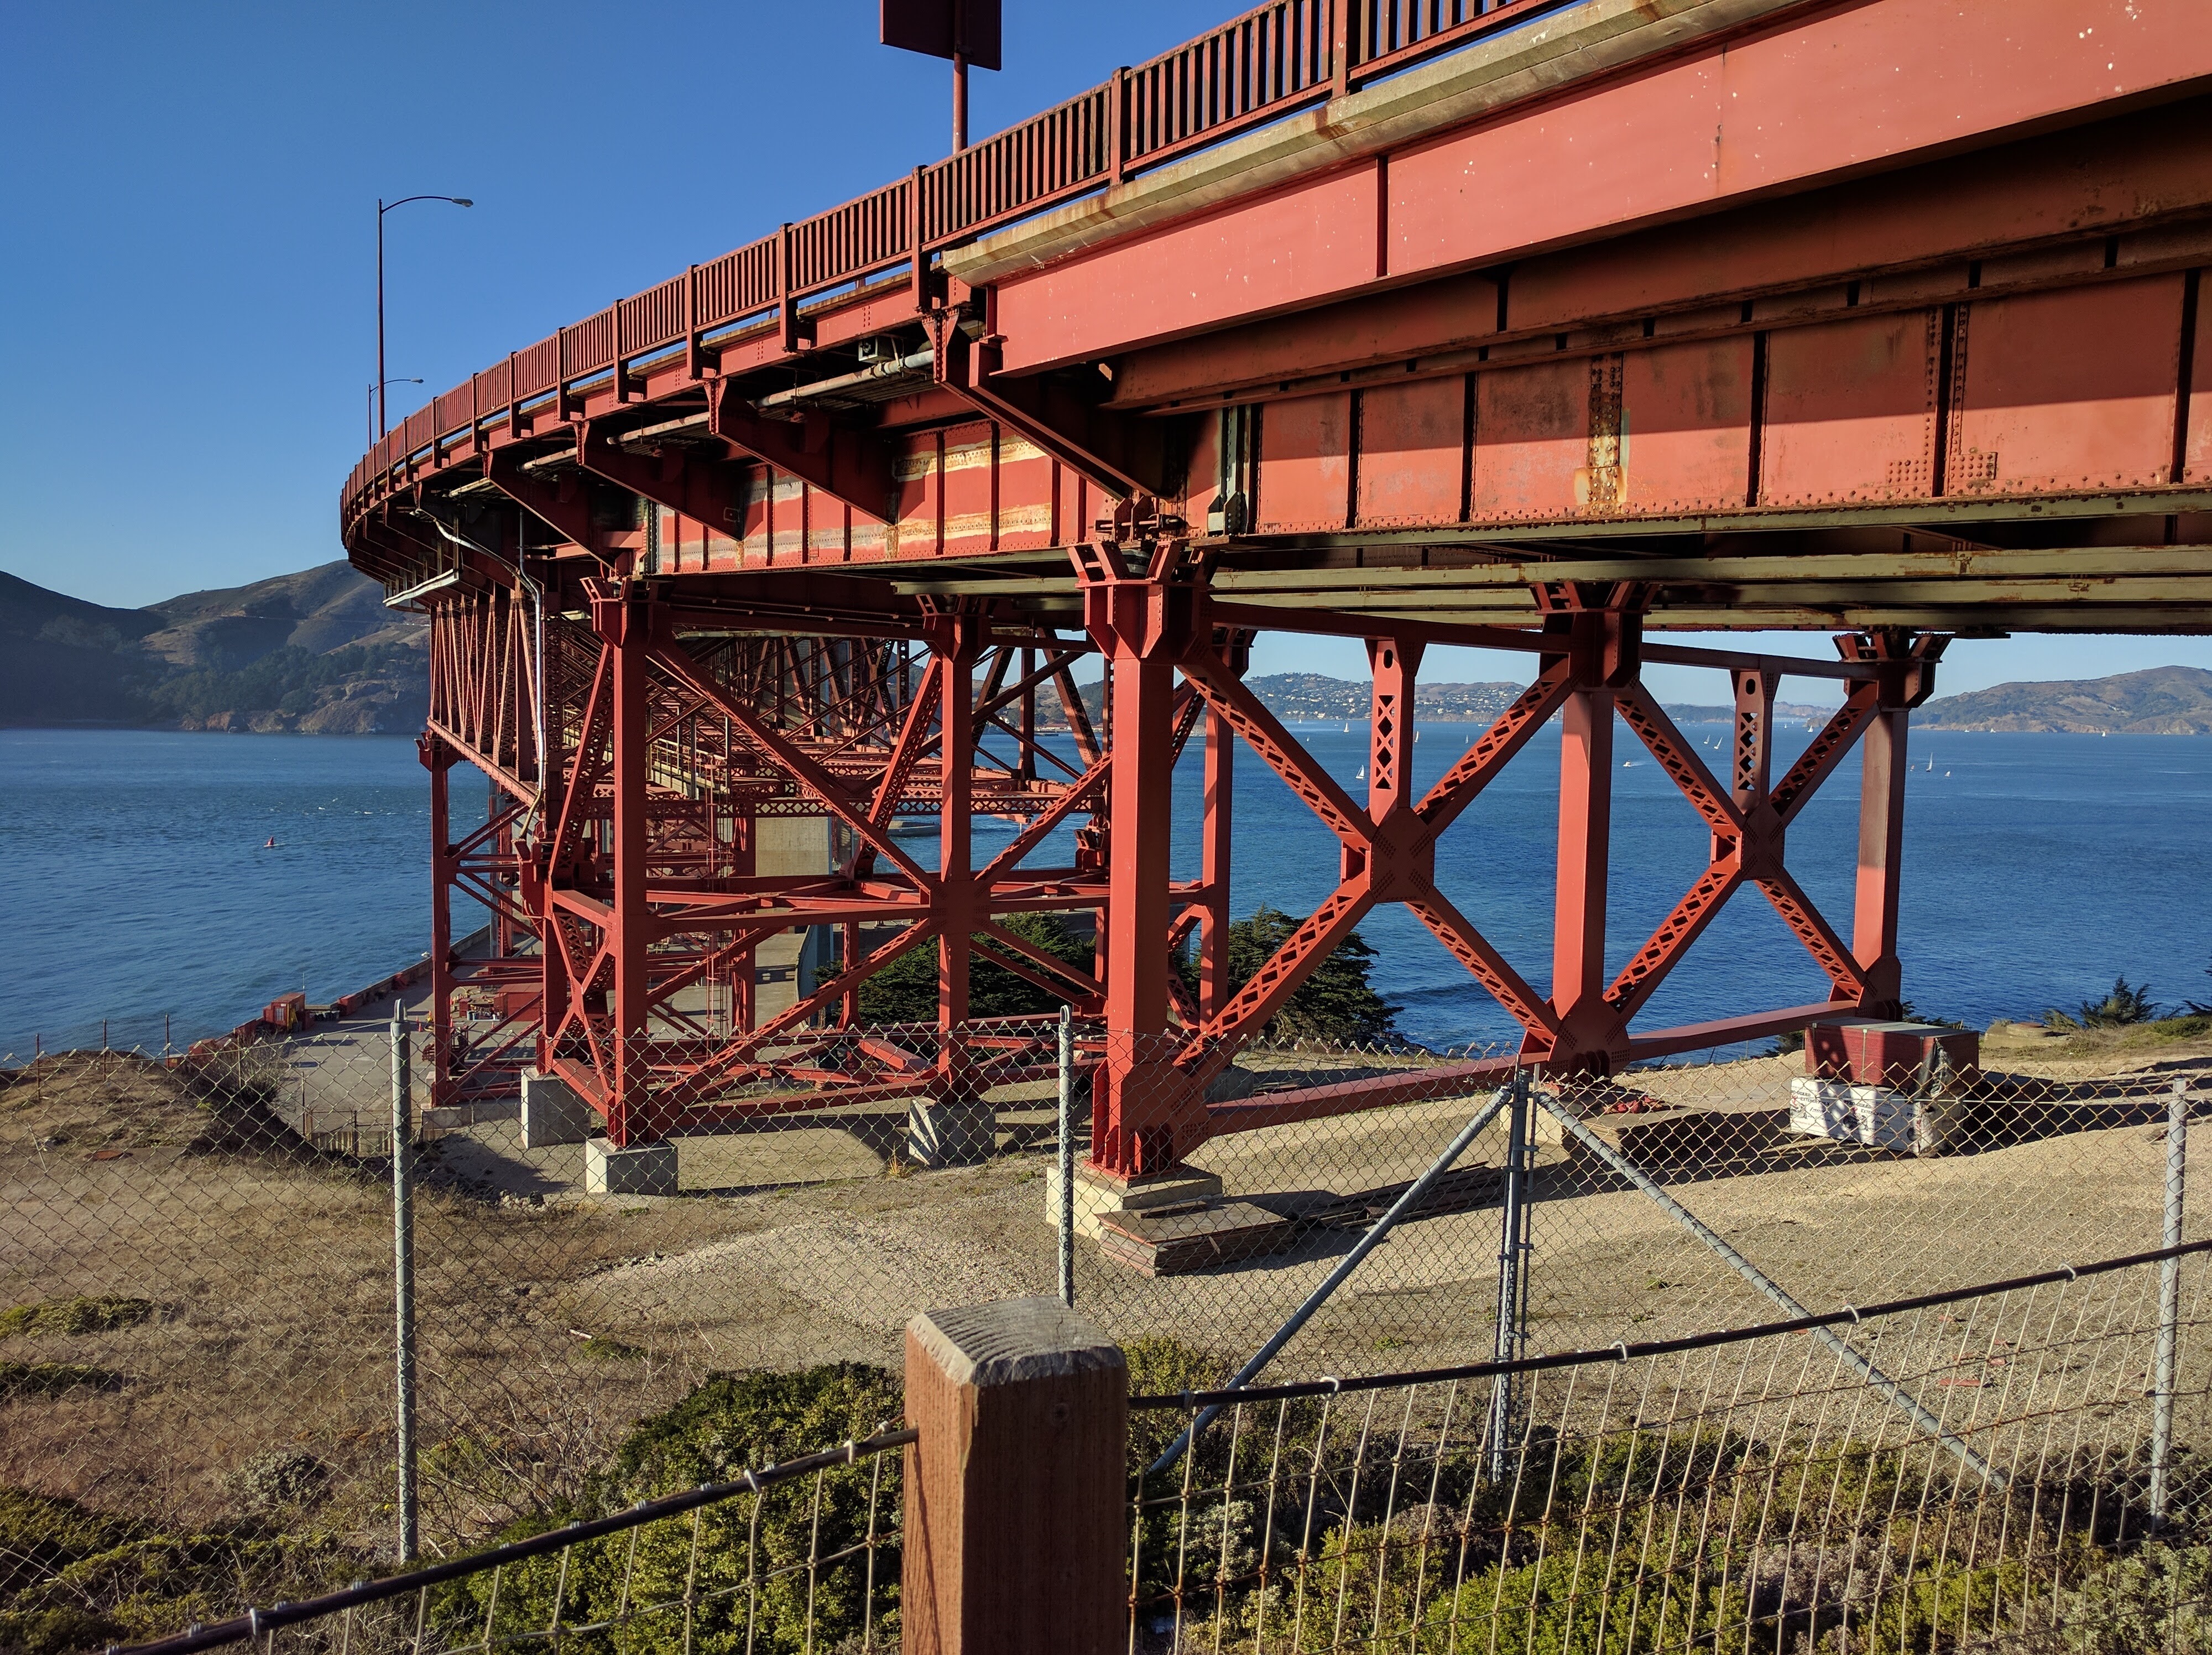
beach, sea, coast, bridge, walkway, vacation, transport